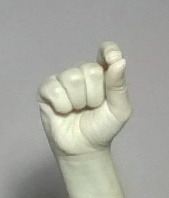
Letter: fa